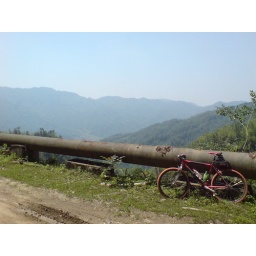
&lt;strong&gt;Road from Zaoxia to Yanghan. &lt;/strong&gt; Another remote mountain road in the Chinese countryside.